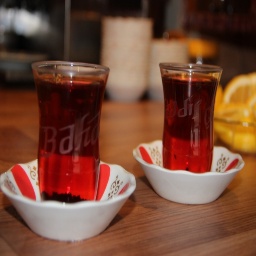
Label: tea